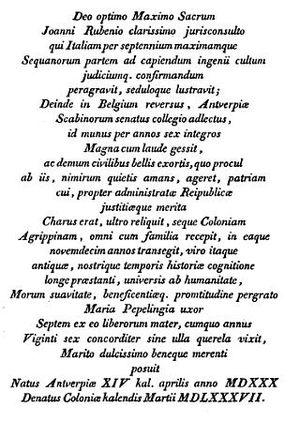
Jean Rubens eut la consolation de voir le calme renaître dans sa patrie, bien que retombée sous l'autorité de l'étranger, et décéda le 1er de mars 1587. Il fut inhumé à Cologne dans l'église paroissiale de St-Paul, où on lui fit cette épitaphe biographique: